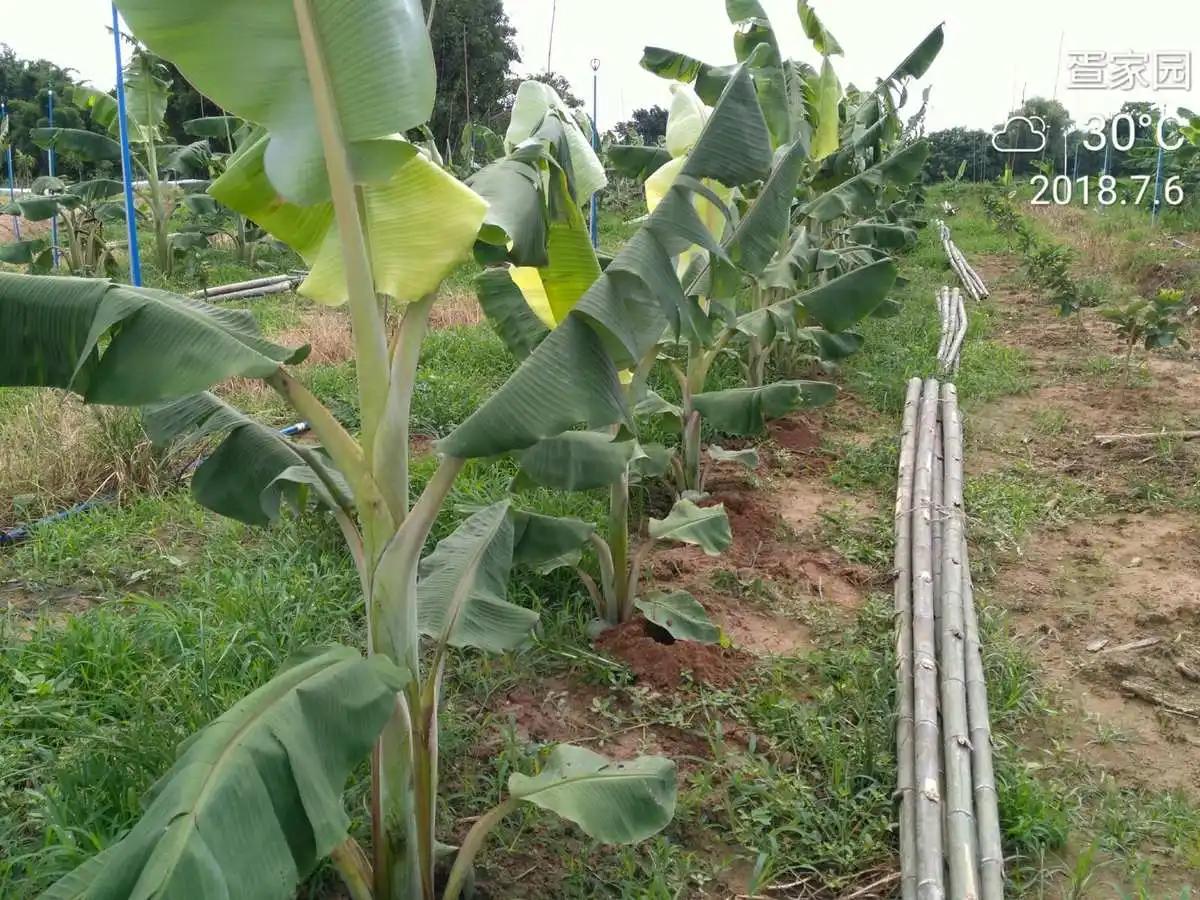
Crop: unknown
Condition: banana_banana_bunchy_top